John Cox Dillman Engleheart

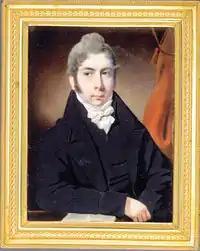
"Portrait of Mr. E.H. Boillie" by John Cox Dillman Engleheart, 1811

John Cox Dillman Engleheart (1784–1862) was an English miniature painter.